Abbasid architecture

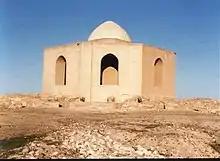
"Qubbat al-Sulaibiyya" in Samarra, the oldest surviving Islamic domed mausoleum (c. 862)

Palaces at Samara such as al-'Ashiq and al-Jiss, built around 870, display polylobed moldings carved deeply into the intrados of the arches, giving the appearance of a foliate arch. Floors were sometimes of marble, more often tiled. The reception rooms of palaces at Samarra had carved or molded stucco dados decorating the lower part of the walls, and stucco also decorated door frames, wall-niches and arches, in three distinct styles. Other palaces that have been excavated often have a domed central chamber surrounded by four iwans facing outward.